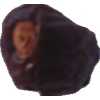
Label: dates